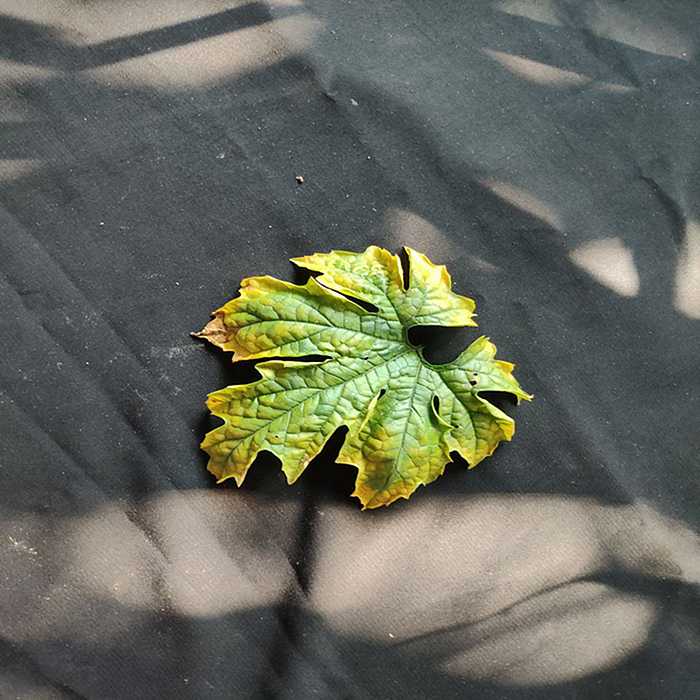
Plant: Bitter Gourd
Label: Fusarium wilt